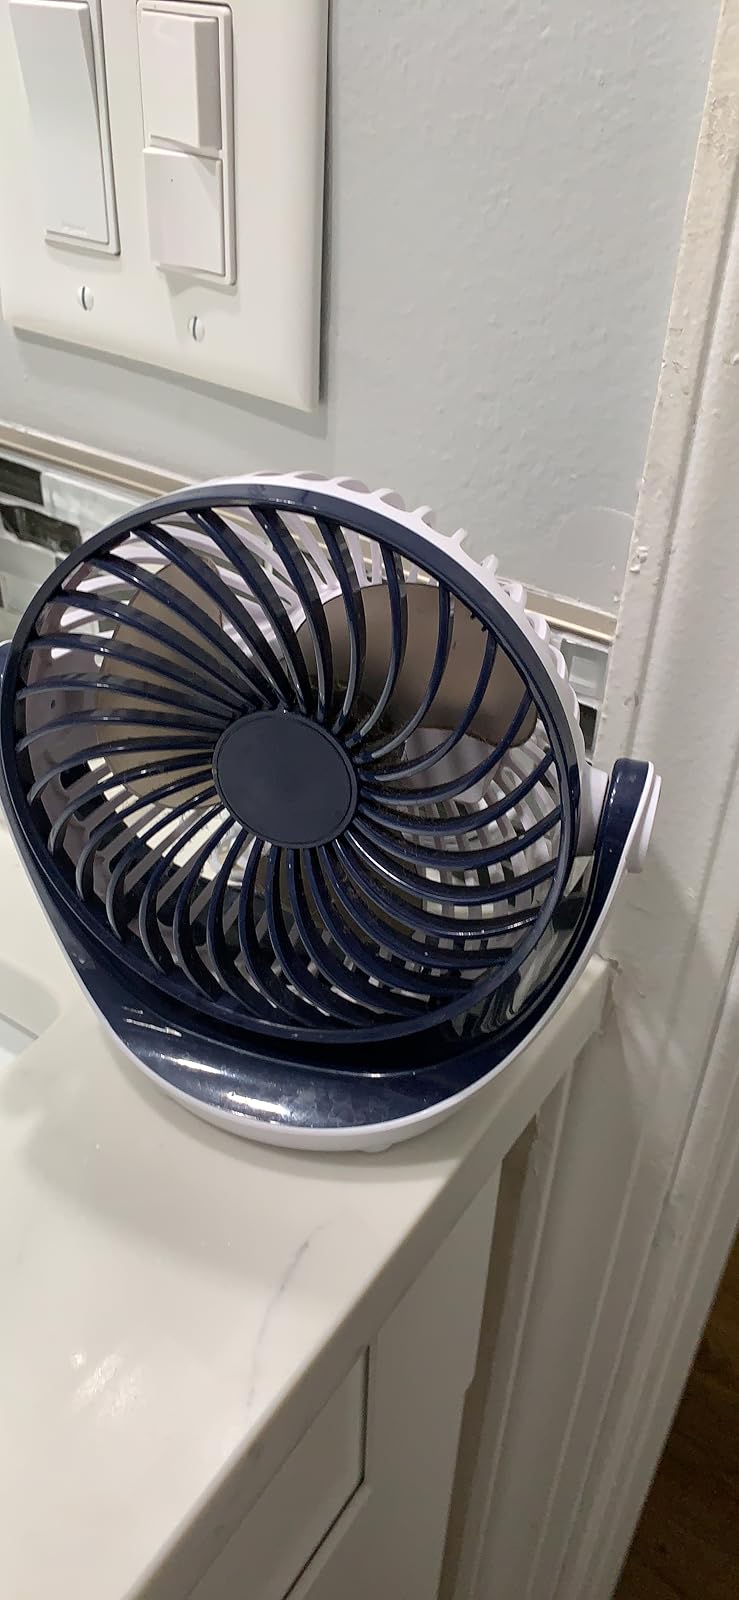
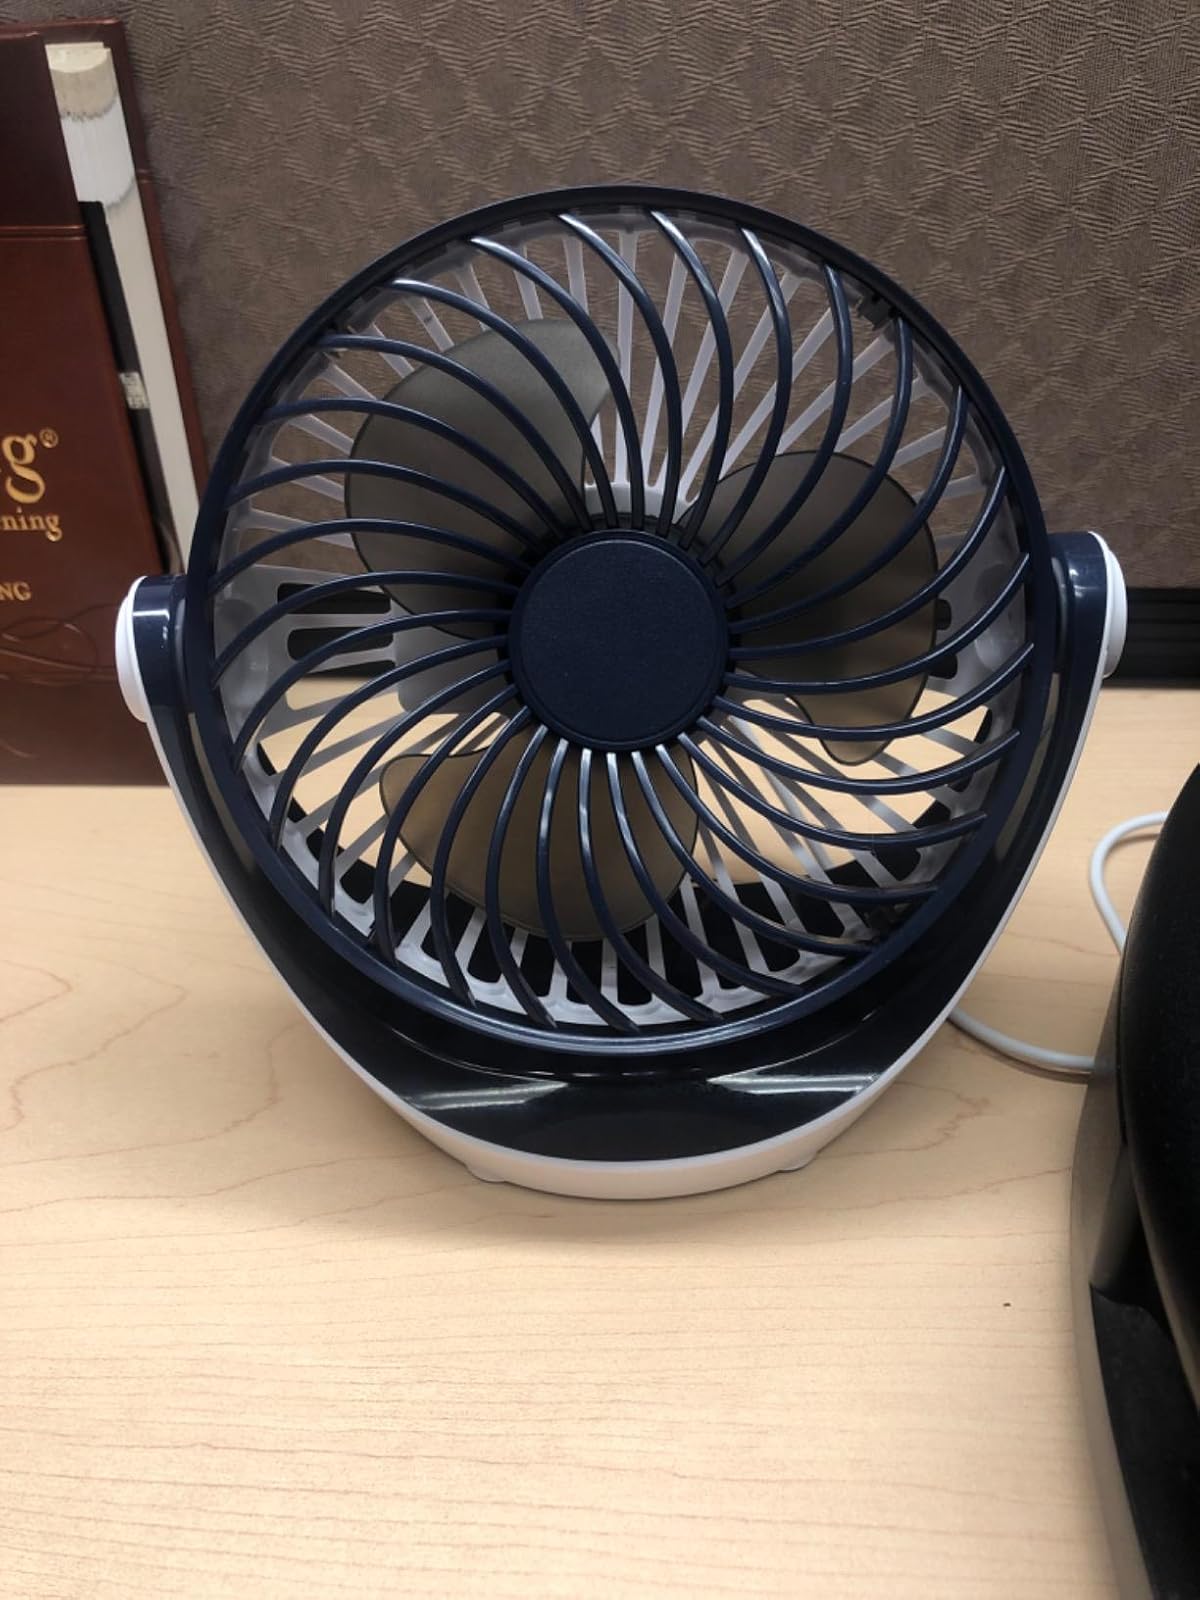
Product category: fan
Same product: yes